Gewehr 1888

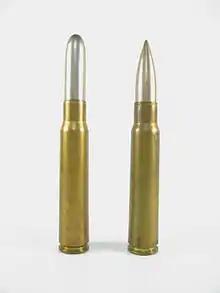
1888 pattern M/88 (left) alongside the 1905 pattern 7.92×57mm Mauser "S Patrone"

The first step was to select a new cartridge. This began by adapting a Swiss design, resulting in the Patrone 88 or M/88 of 1888, an 8 mm rimless "necked" cartridge (bullet diameter 8.08 mm/.318 in) loaded with an 8.08 mm (.318 in) 14.6 g (226 gr) round-nose bullet propelled by a single-base smokeless powder. In 1905, the 8 mm M/88 cartridge was replaced by the 7.92×57mm Mauser "S Patrone" (ball cartridge) which was loaded with a new 8.20 mm (.323 in) 9.9 g (154 gr) spitzer bullet and more powerful double-base smokeless powder, resulting in nearly 40% higher muzzle velocity and 30% more muzzle energy.